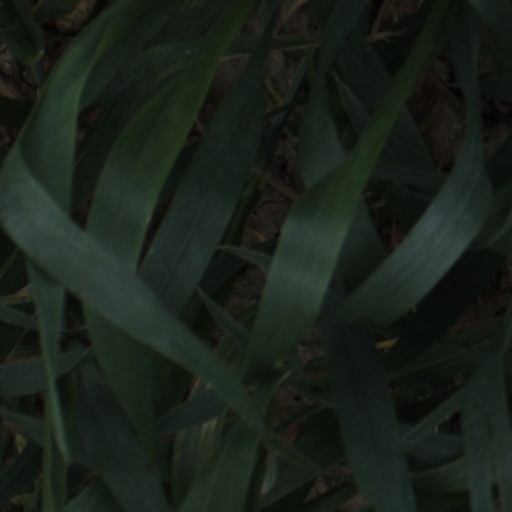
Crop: wheat